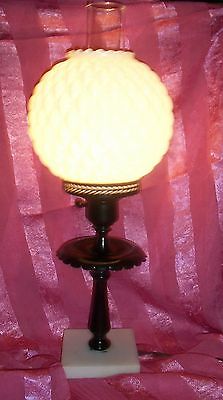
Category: lamp